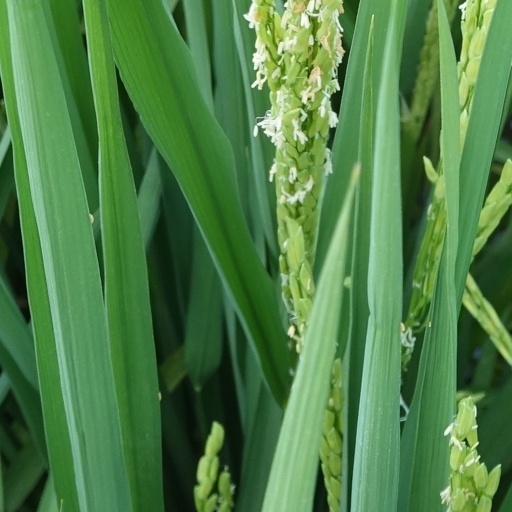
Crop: rice